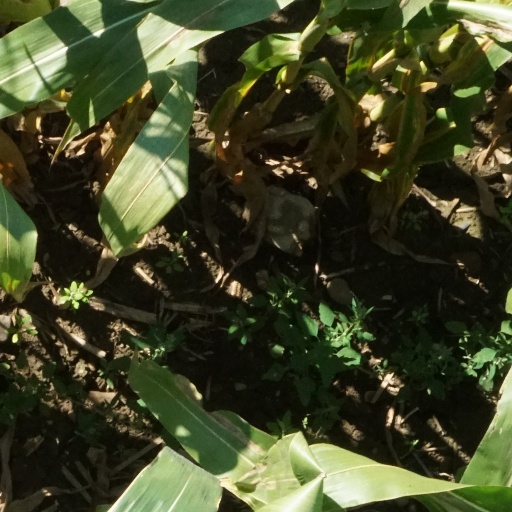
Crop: maize; corn